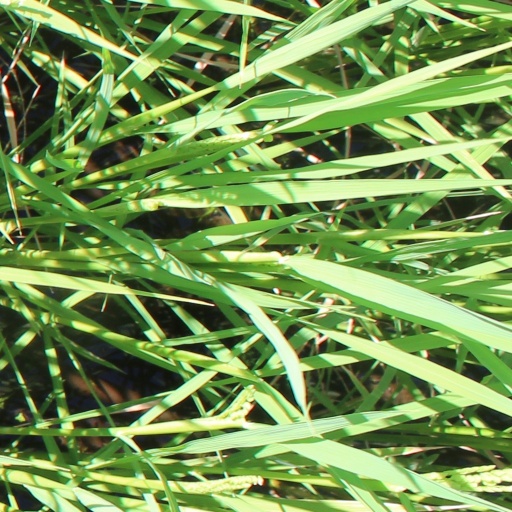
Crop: rice